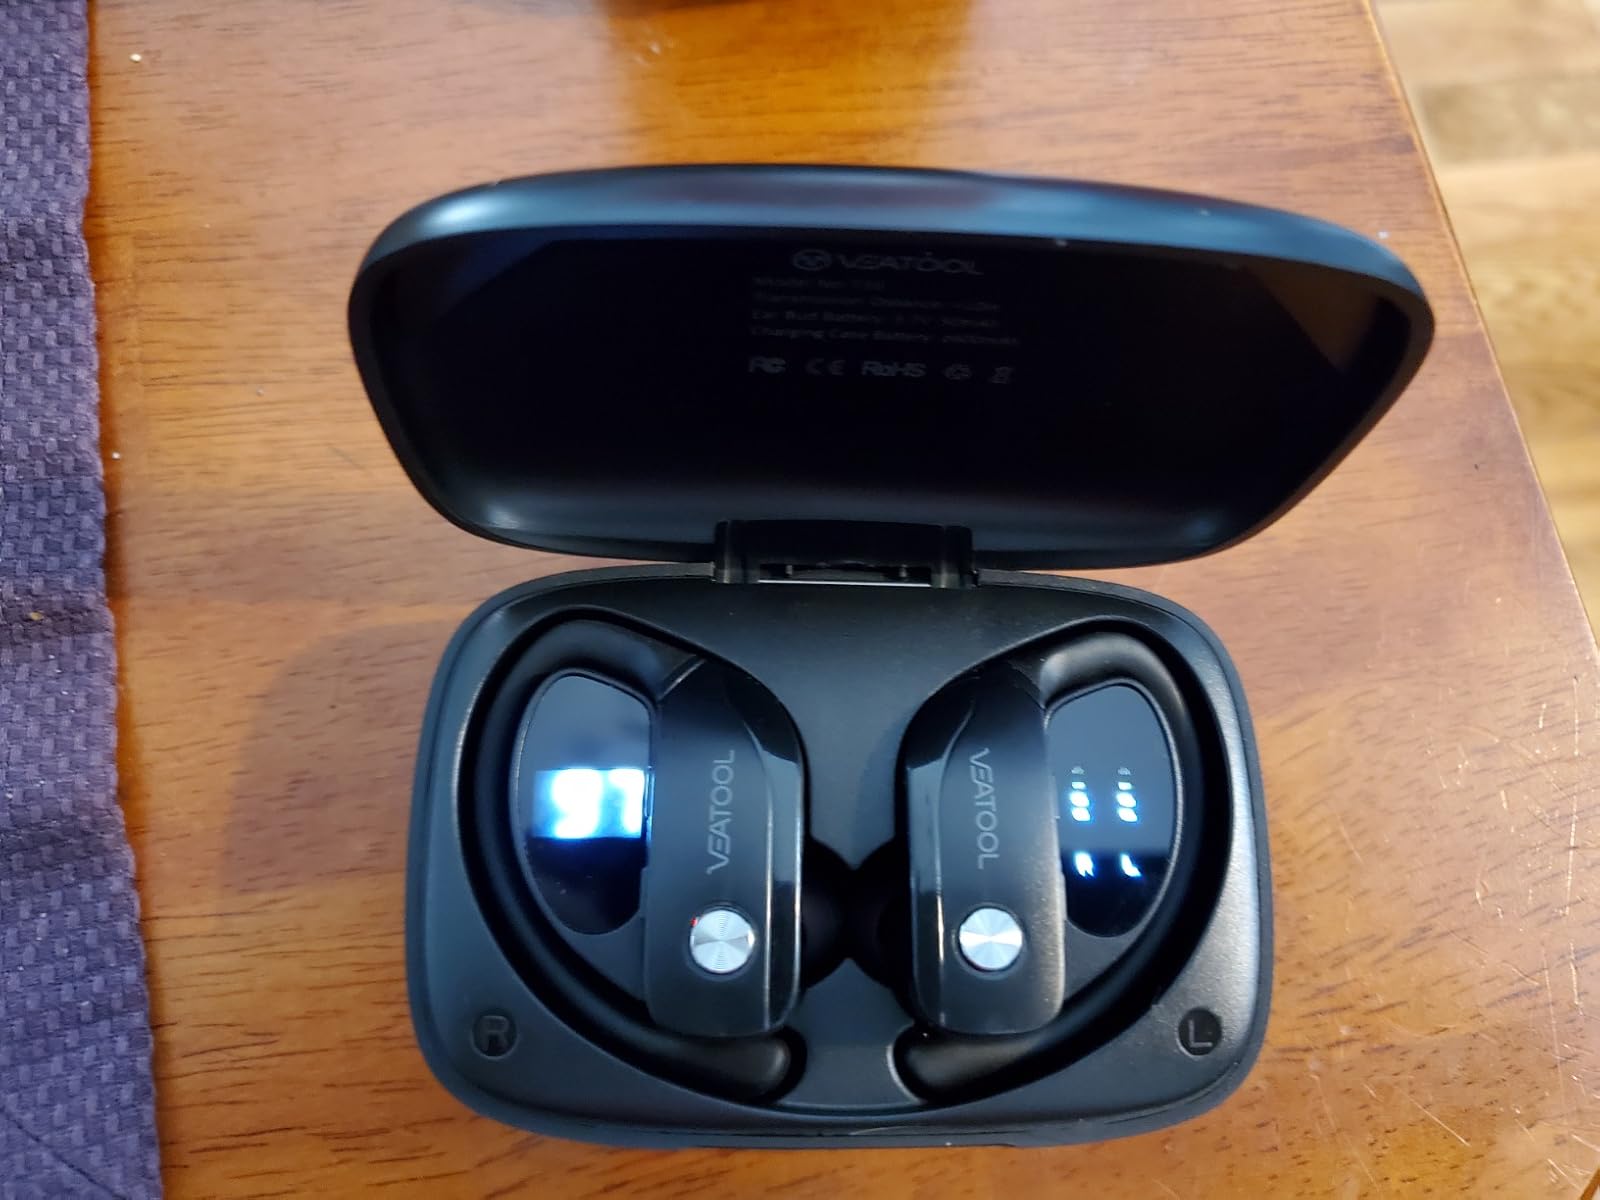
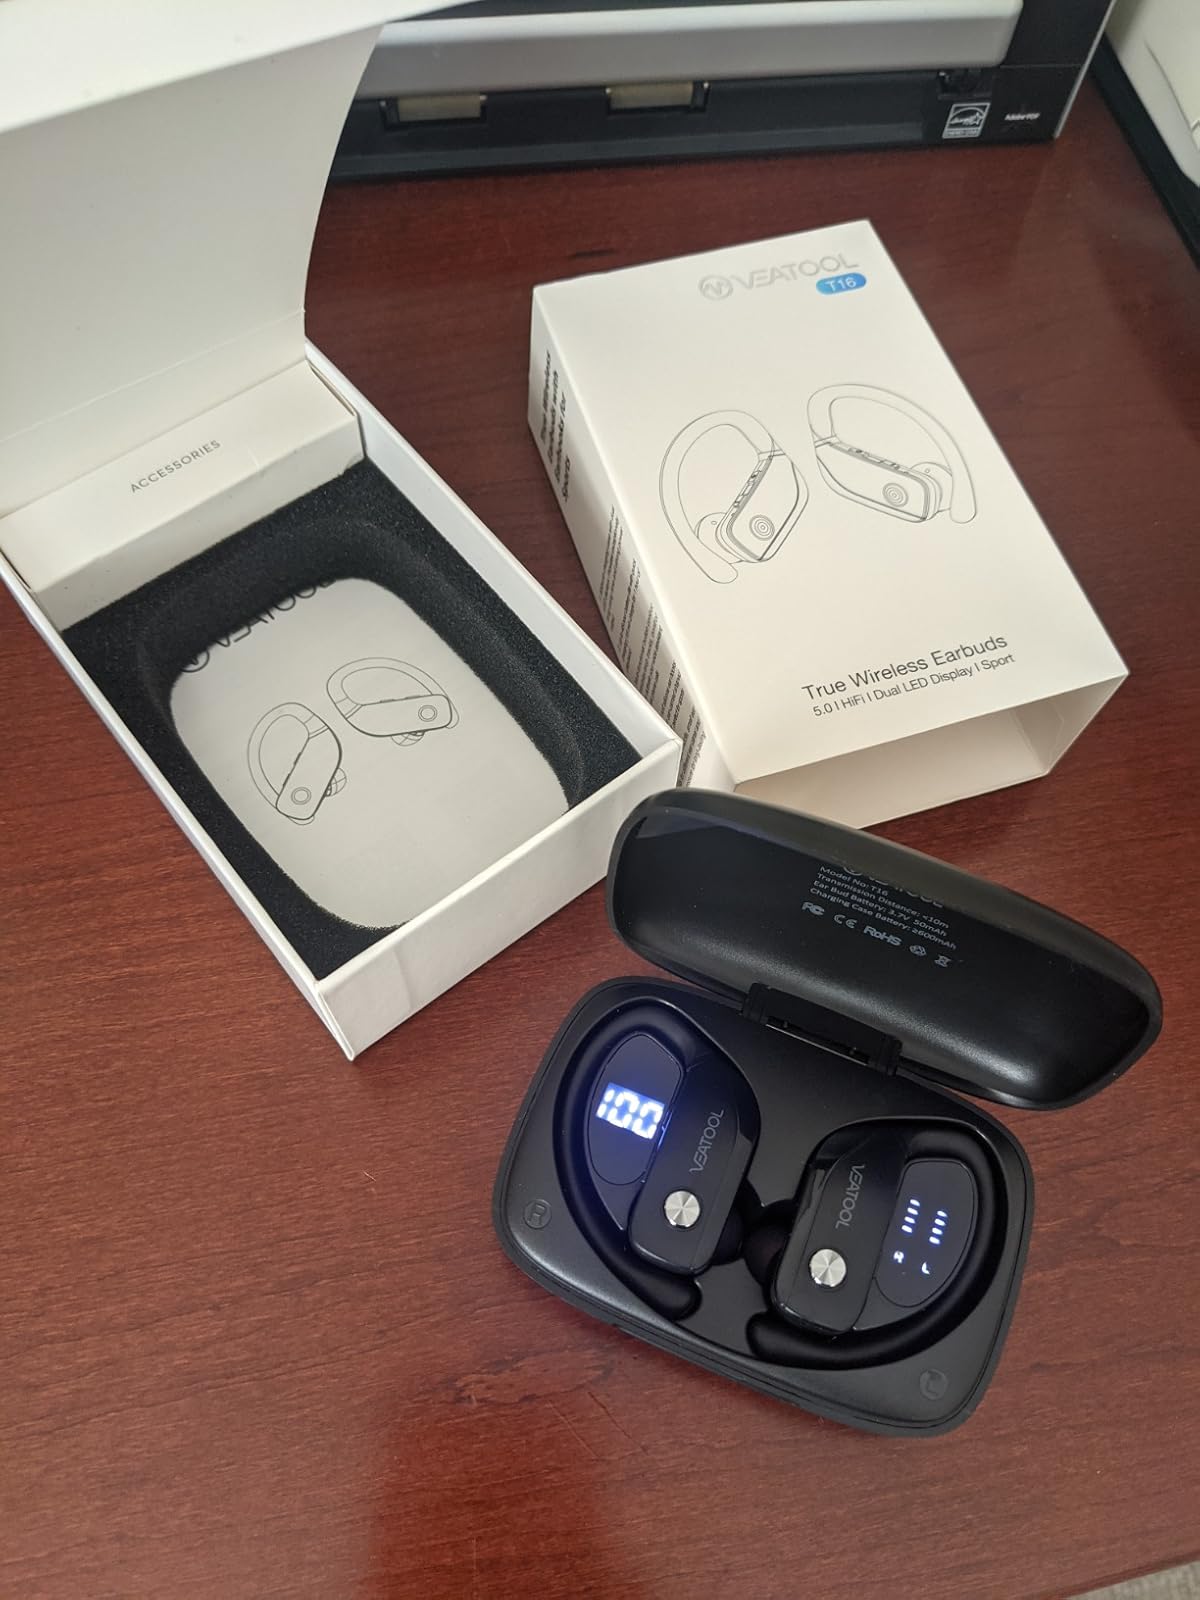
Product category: earbuds
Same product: no